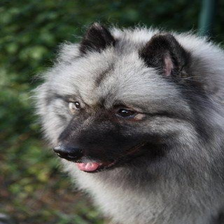
Species: dog
Breed: keeshond